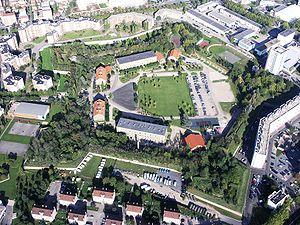
Le système Séré de Rivières est un ensemble de fortifications bâti à partir de 1874 le long des frontières et des côtes françaises, en métropole ainsi que dans quelques colonies. Ce système défensif remplace les fortifications bastionnées mises en place notamment par Vauban. Il doit son nom à son concepteur et promoteur, le général Raymond Adolphe Séré de Rivières.
Le fort de Charenton est un ouvrage militaire défensif construit en 1842 sur la commune de Maisons-Alfort et faisant partie du dispositif de protection de Paris décidé par Adolphe Thiers.